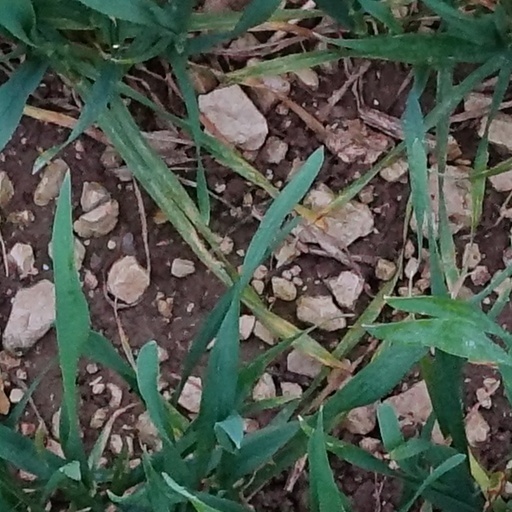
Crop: wheat